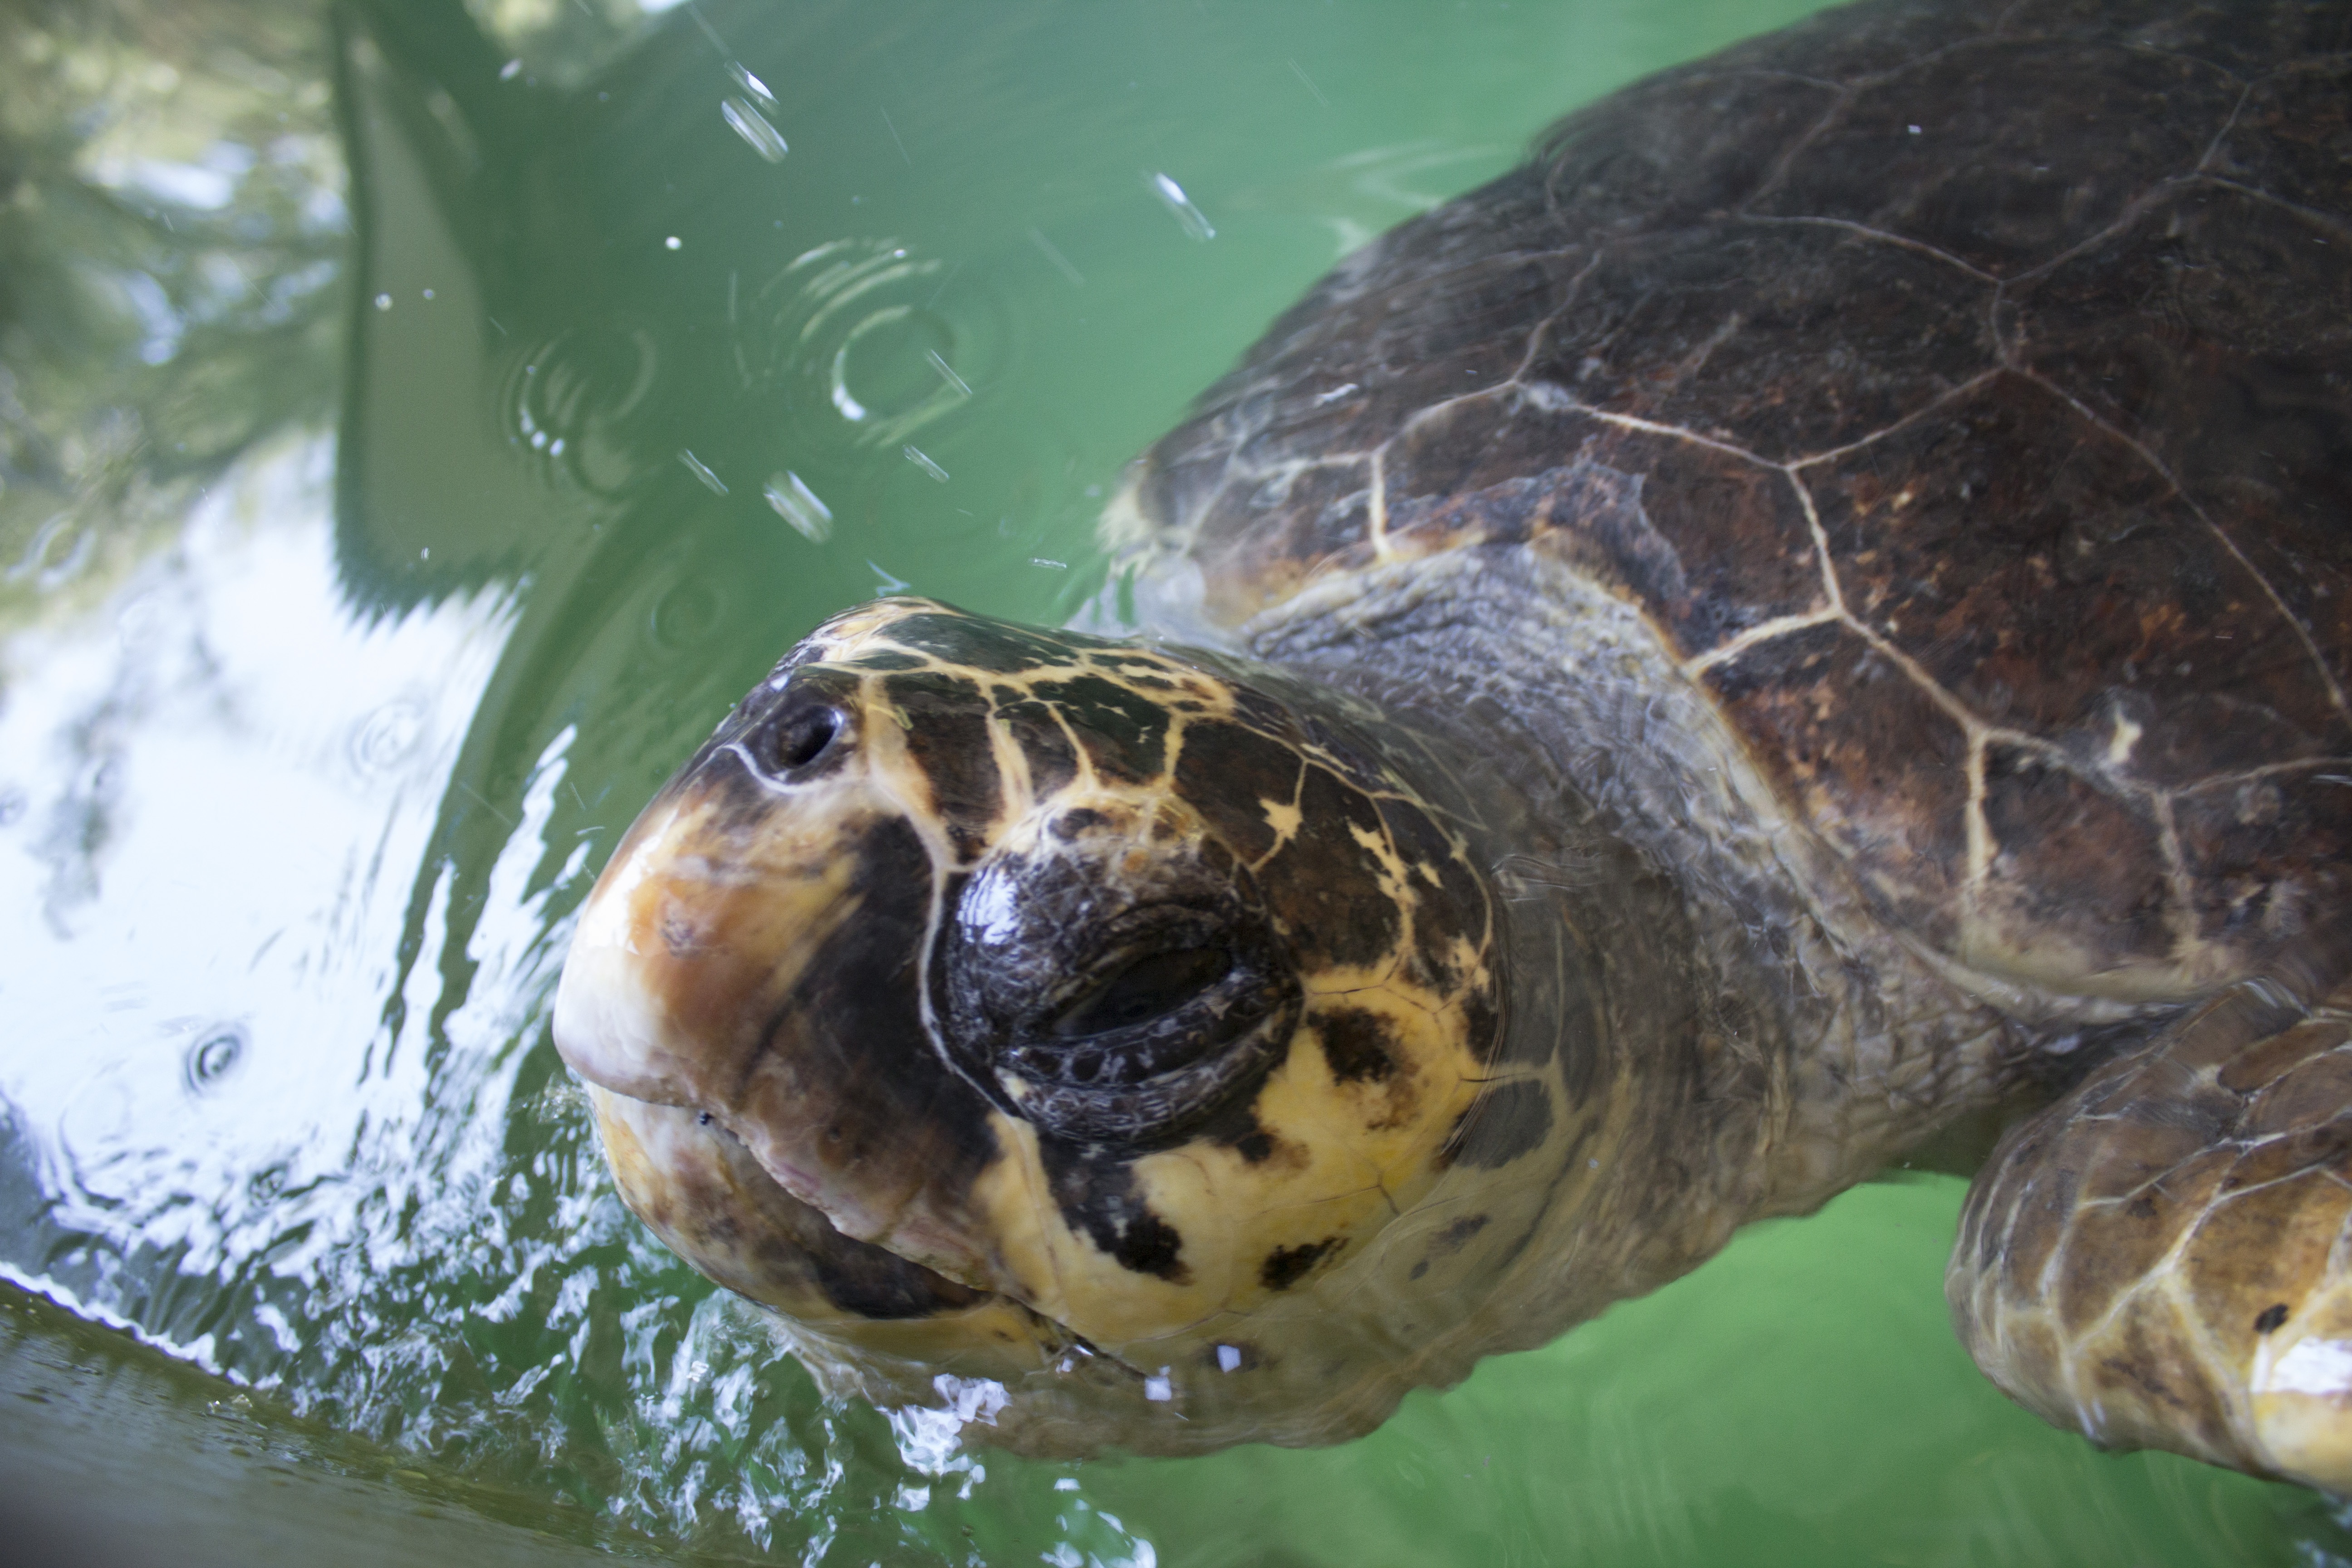
water, nature, ocean, animal, wildlife, underwater, green, biology, turtle, sea turtle, reptile, fauna, swimming, turkey, marine, endangered, tortoise, vertebrate, box turtle, caretta, loggerhead, emydidae, marine biology